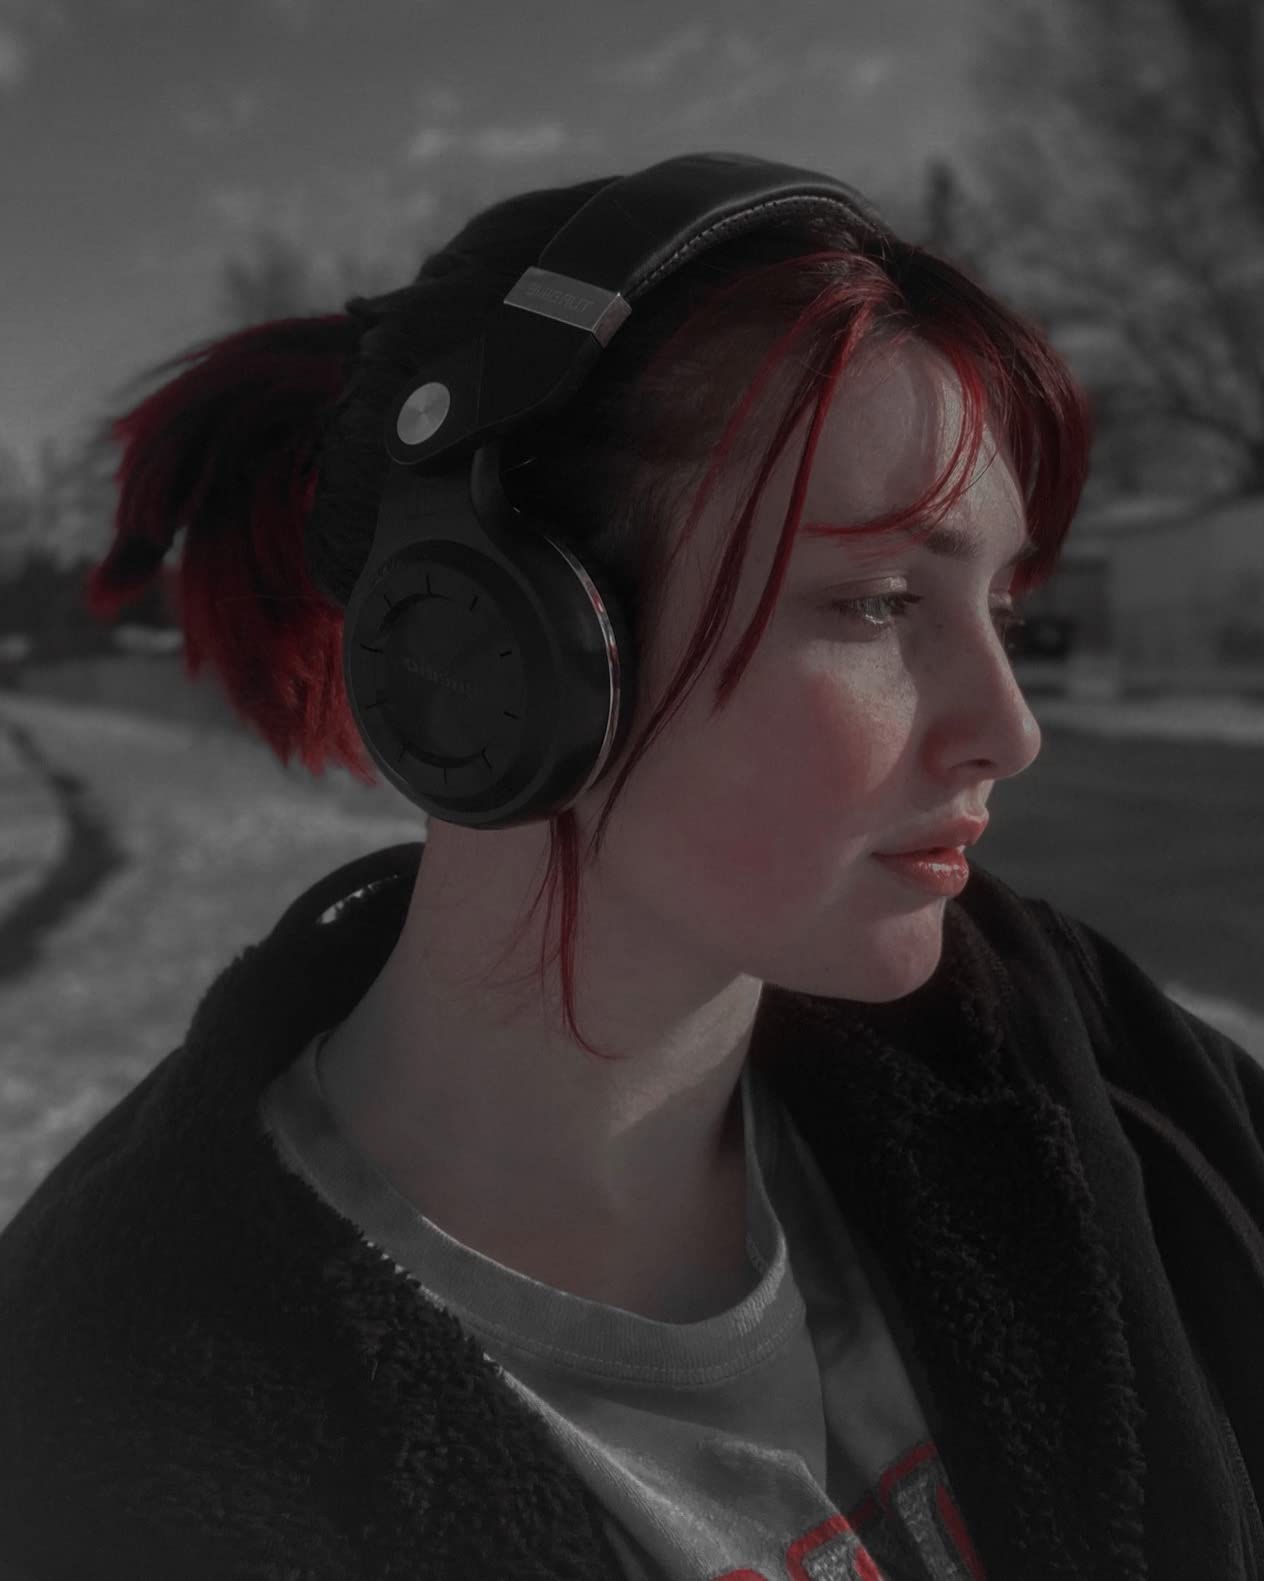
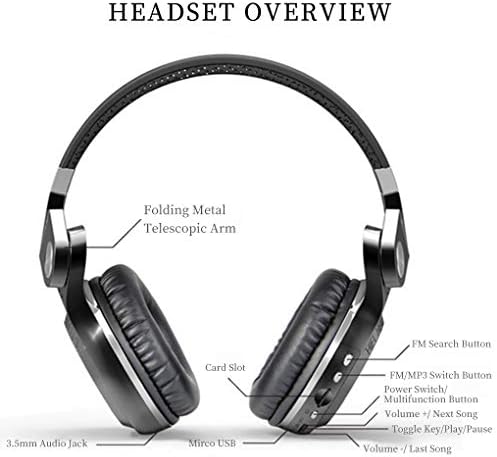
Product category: headphones
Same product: yes